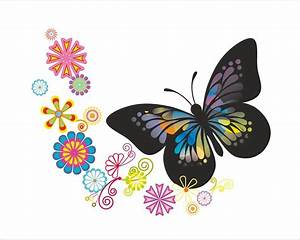
Label: farfalla